Wittgenstein on Rules and Private Language

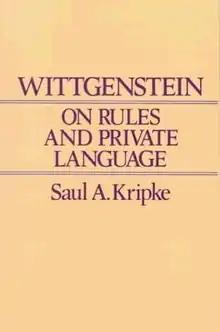

Wittgenstein on Rules and Private Language is a 1982 book by philosopher of language Saul Kripke in which he contends that the central argument of Ludwig Wittgenstein's "Philosophical Investigations" centers on a skeptical rule-following paradox that undermines the possibility of our ever following rules in our use of language. Kripke writes that this paradox is "the most radical and original skeptical problem that philosophy has seen to date" (p. 60). He argues that Wittgenstein does not reject the argument that leads to the rule-following paradox, but accepts it and offers a "skeptical solution" to alleviate the paradox's destructive effects.